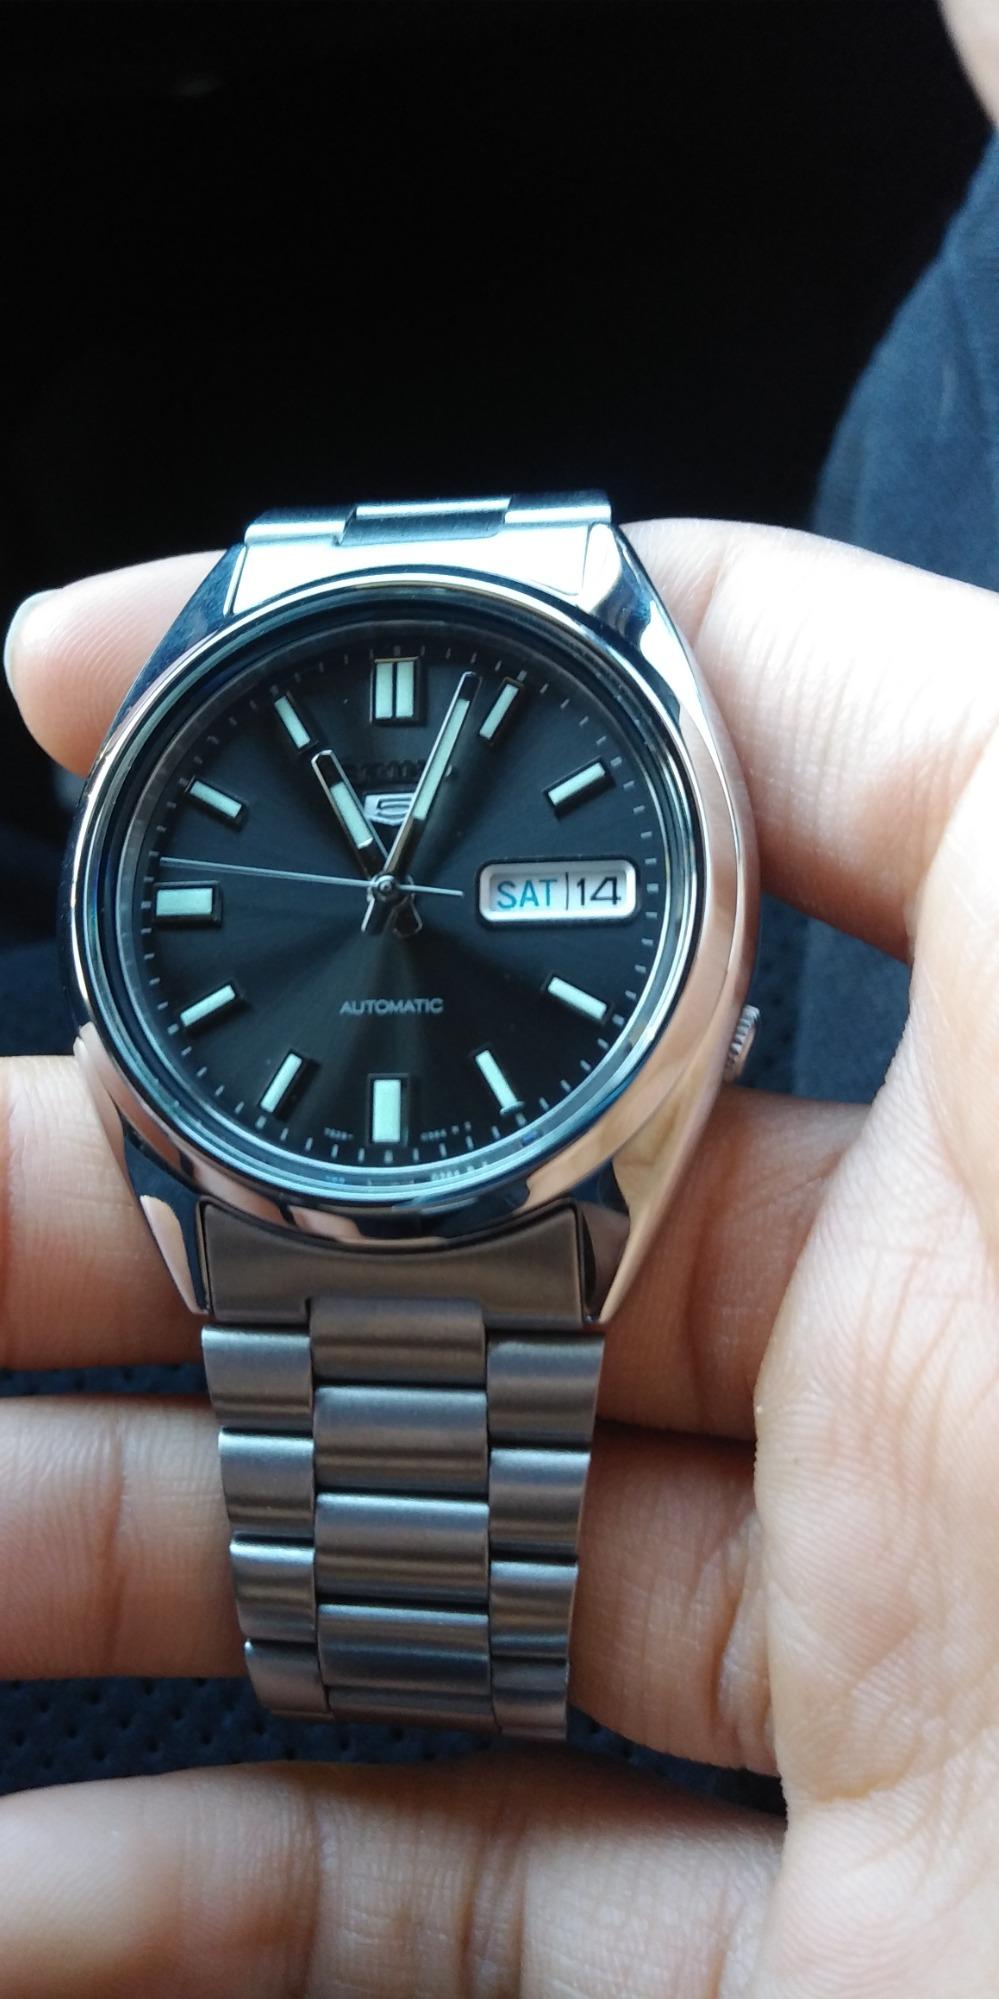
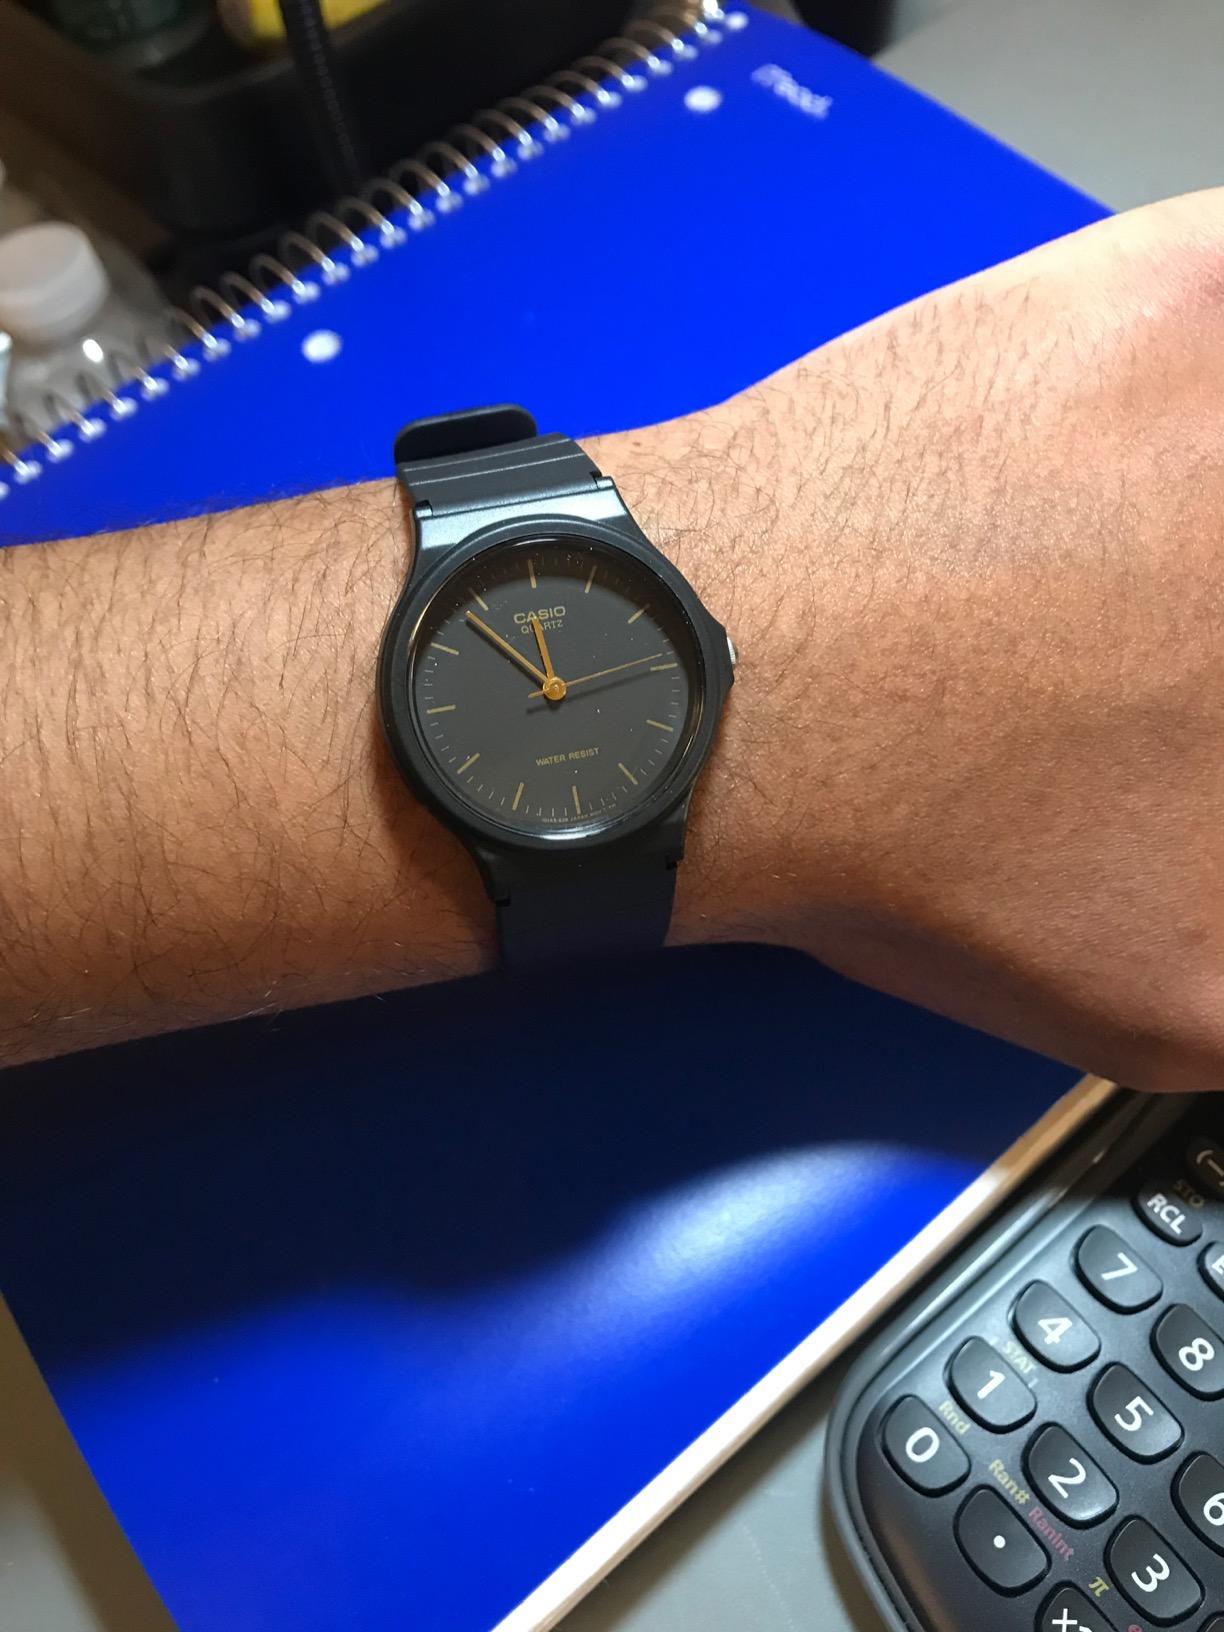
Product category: accessories_watch
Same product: no